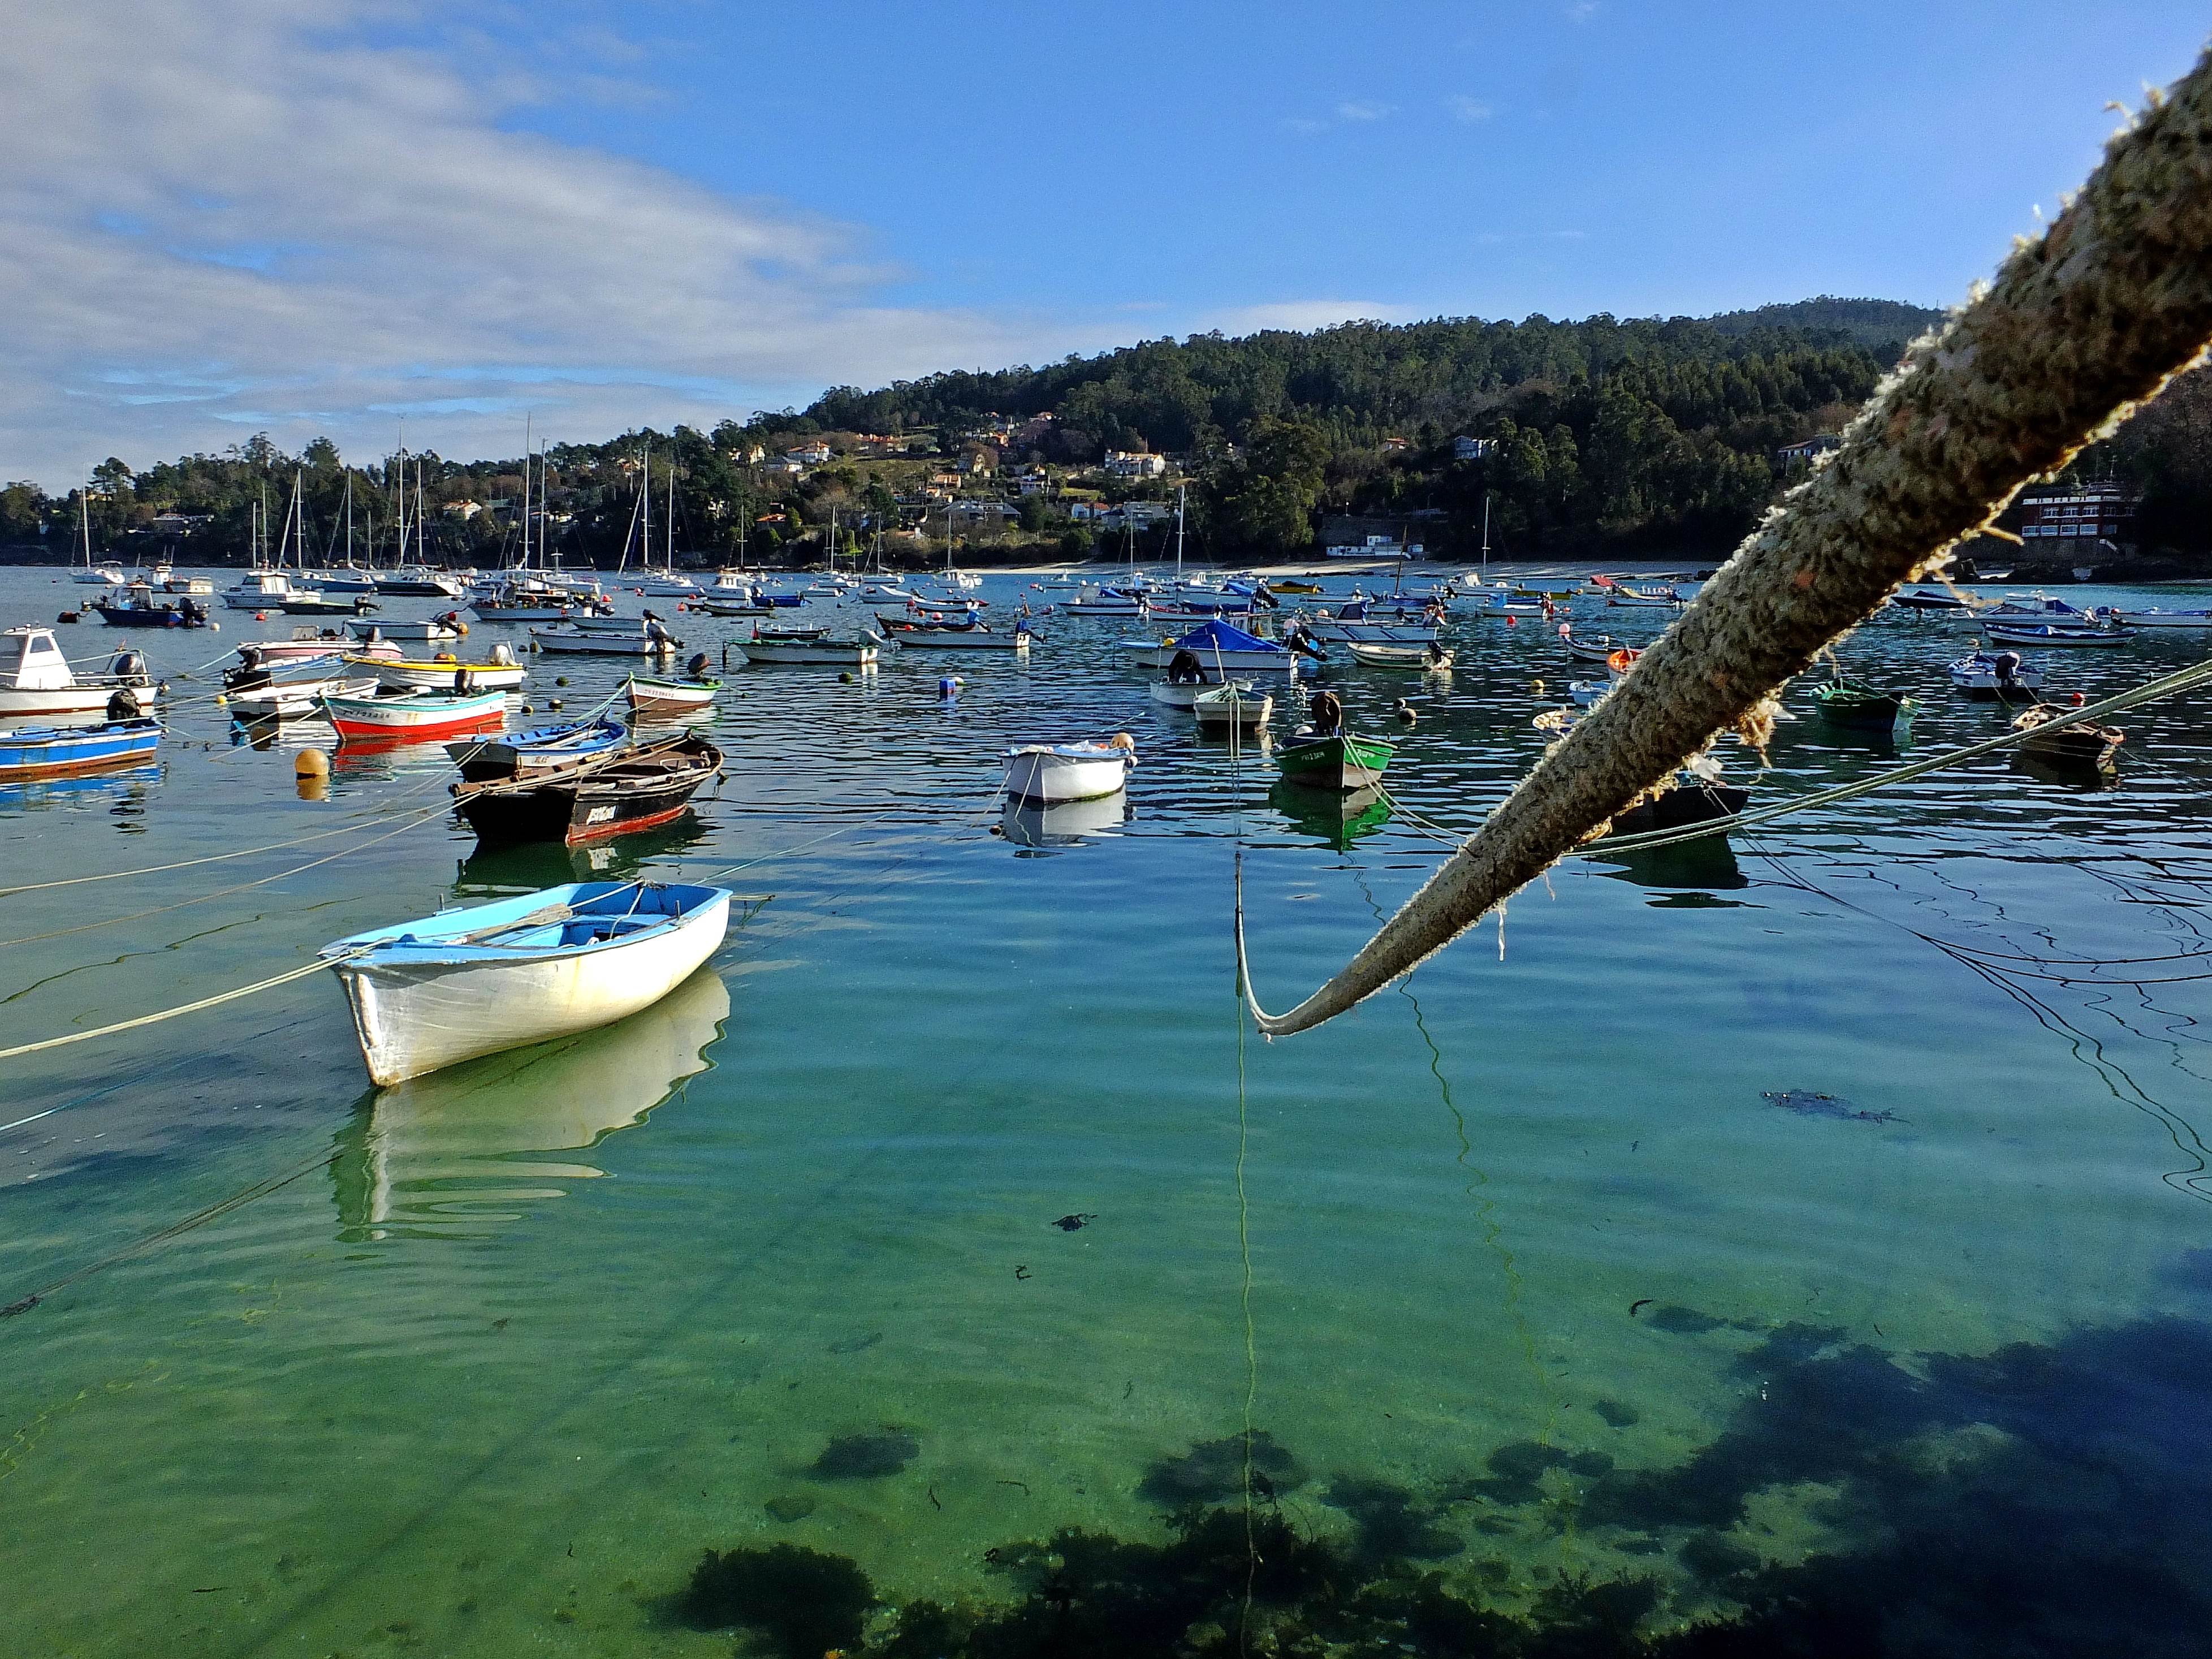
landscape, sea, coast, water, dock, boat, lake, vehicle, bay, marina, spain, boating, galicia, paisajes, espana, ggl1, gaby1, fujifilmxs1, pontevedragaliciaespa a, watercraft rowing